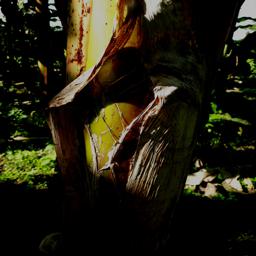
Label: PSEUDOSTEM WEEVIL